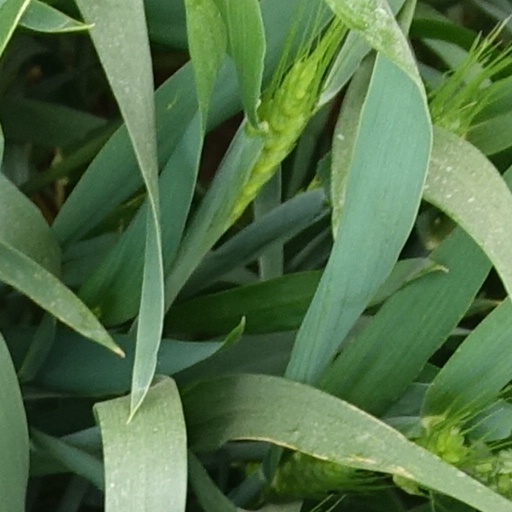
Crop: wheat